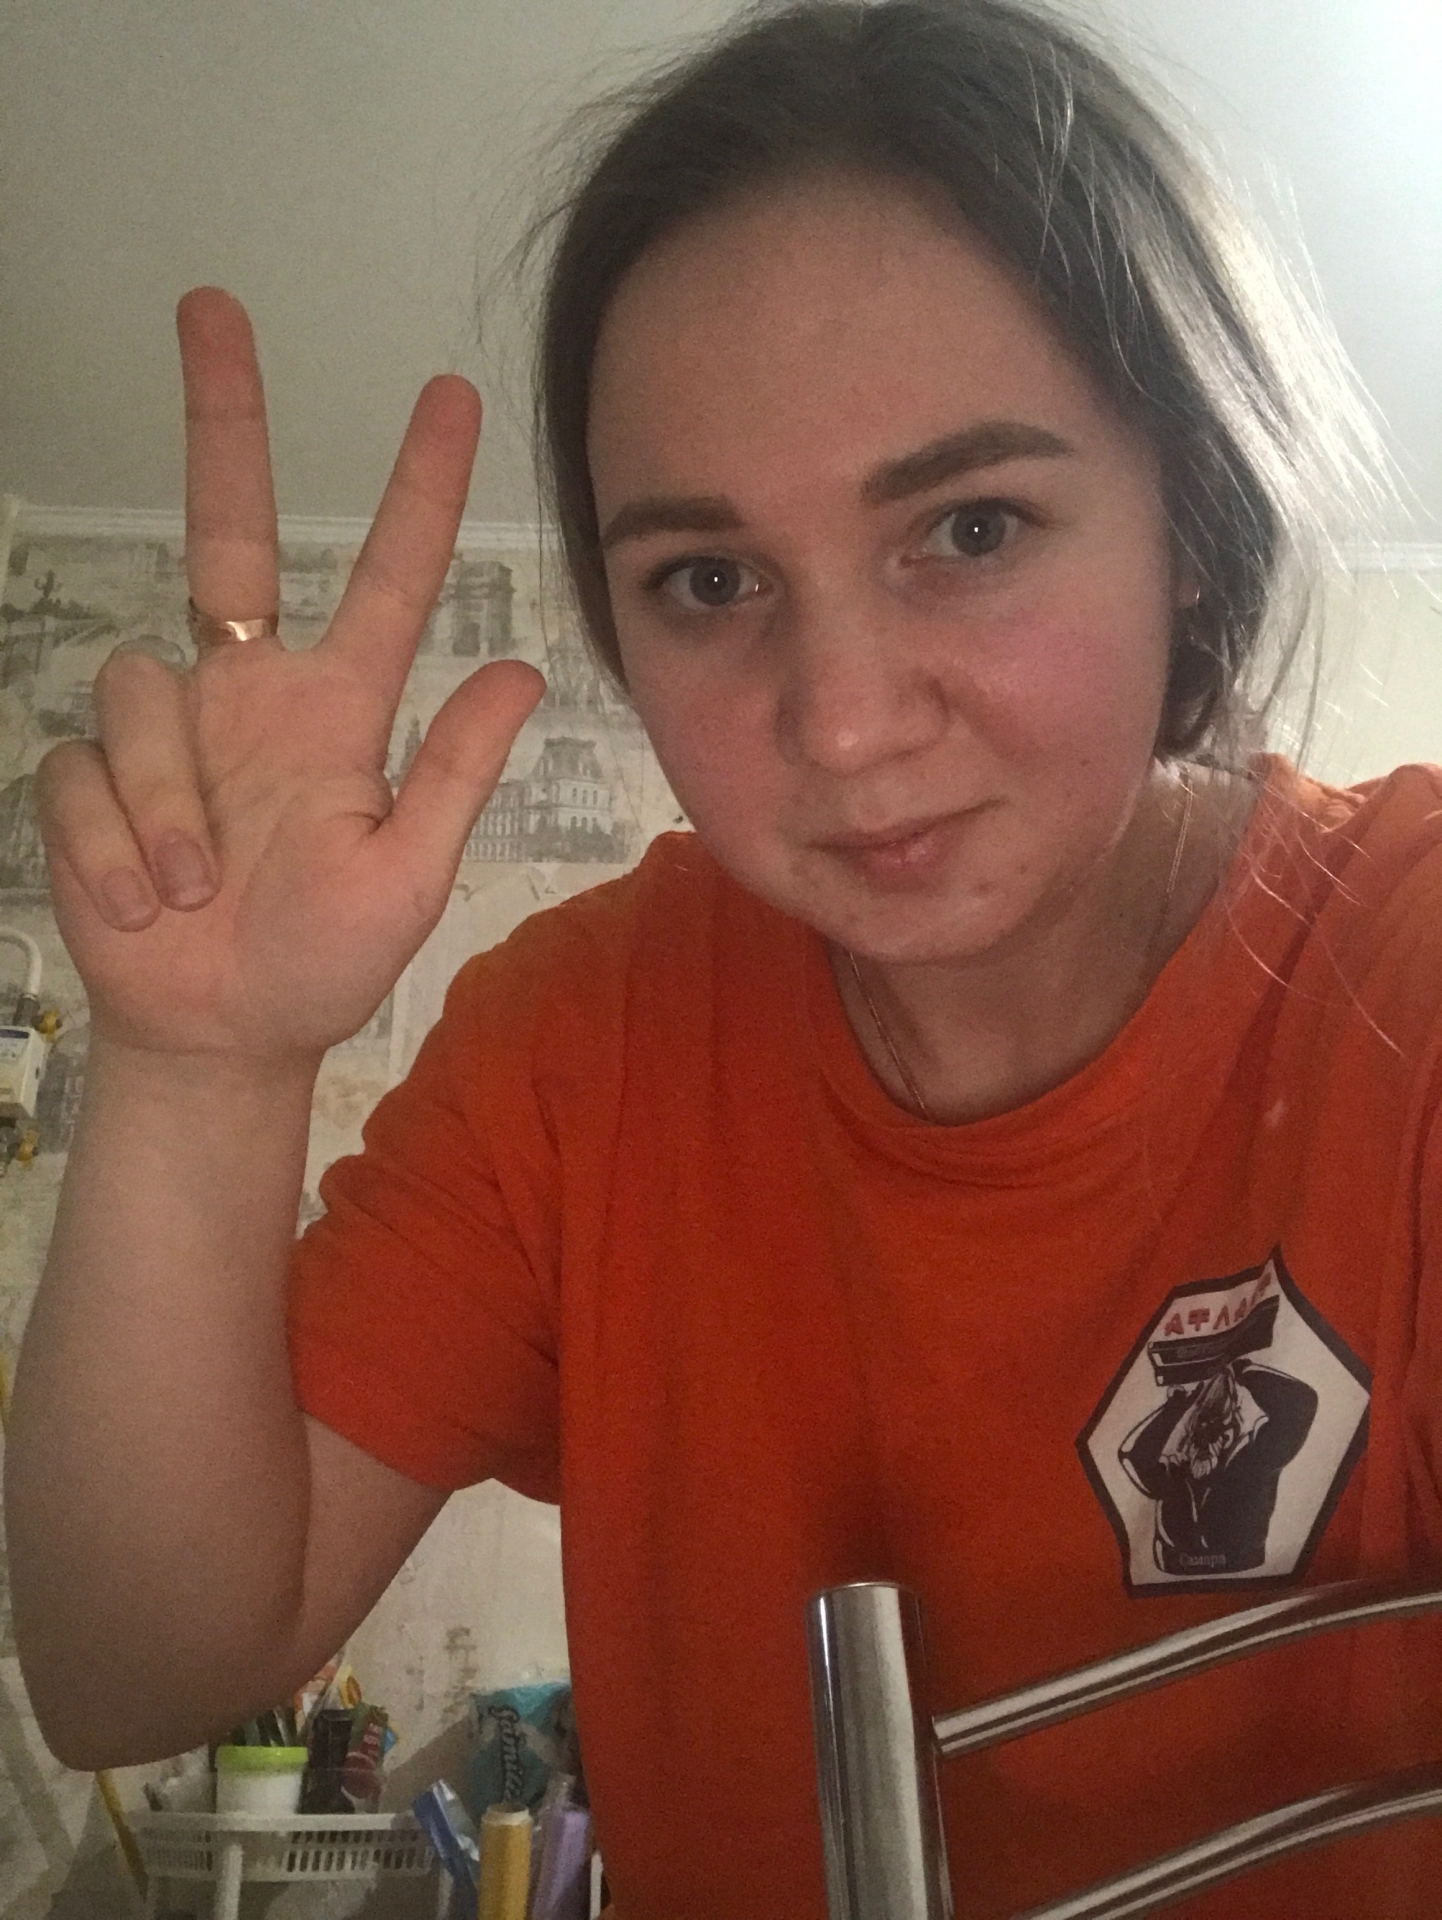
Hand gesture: three2